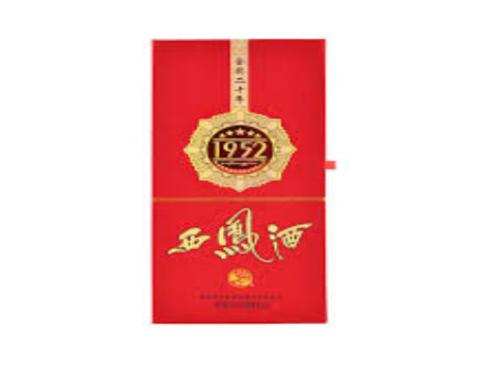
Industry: Food